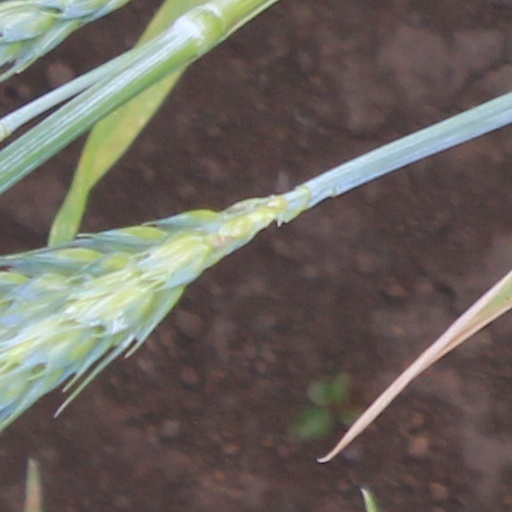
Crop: wheat